Fermín Vivaceta

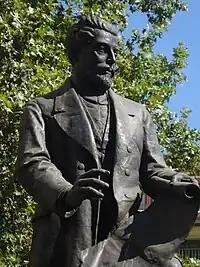
Statue of Fermín Vivaceta, by José Carocca, Santiago.

In 1858, he went on to be a member of the board of directors of the Sociedad de Instrucción Pública. Álvaro Covarrubias, Domingo Santa María and Benjamín Vicuña Mackenna were also members of the board. His major achievement as a member of that board was the construction and development of evening schools for the education of workers, in which he also served as a teacher and inspector.